Savoyard knights in the service of Edward I

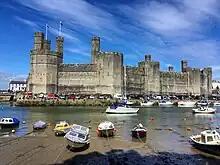
Caernarfon Castle.

Brother of Sir William de Cicon, was knighted by King Edward I in Wales in 1284.